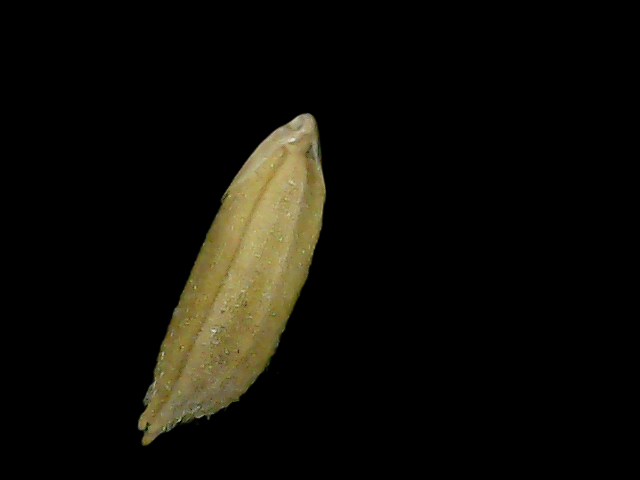
Rice variety: Bd49